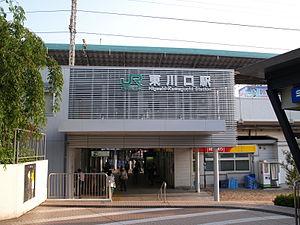
La gare de Higashi-Kawaguchi est une gare ferroviaire japonaise située à Kawaguchi dans la préfecture de Saitama. Elle est gérée par les compagnies JR East et Saitama Railway Corporation.